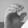
ASL letter: C